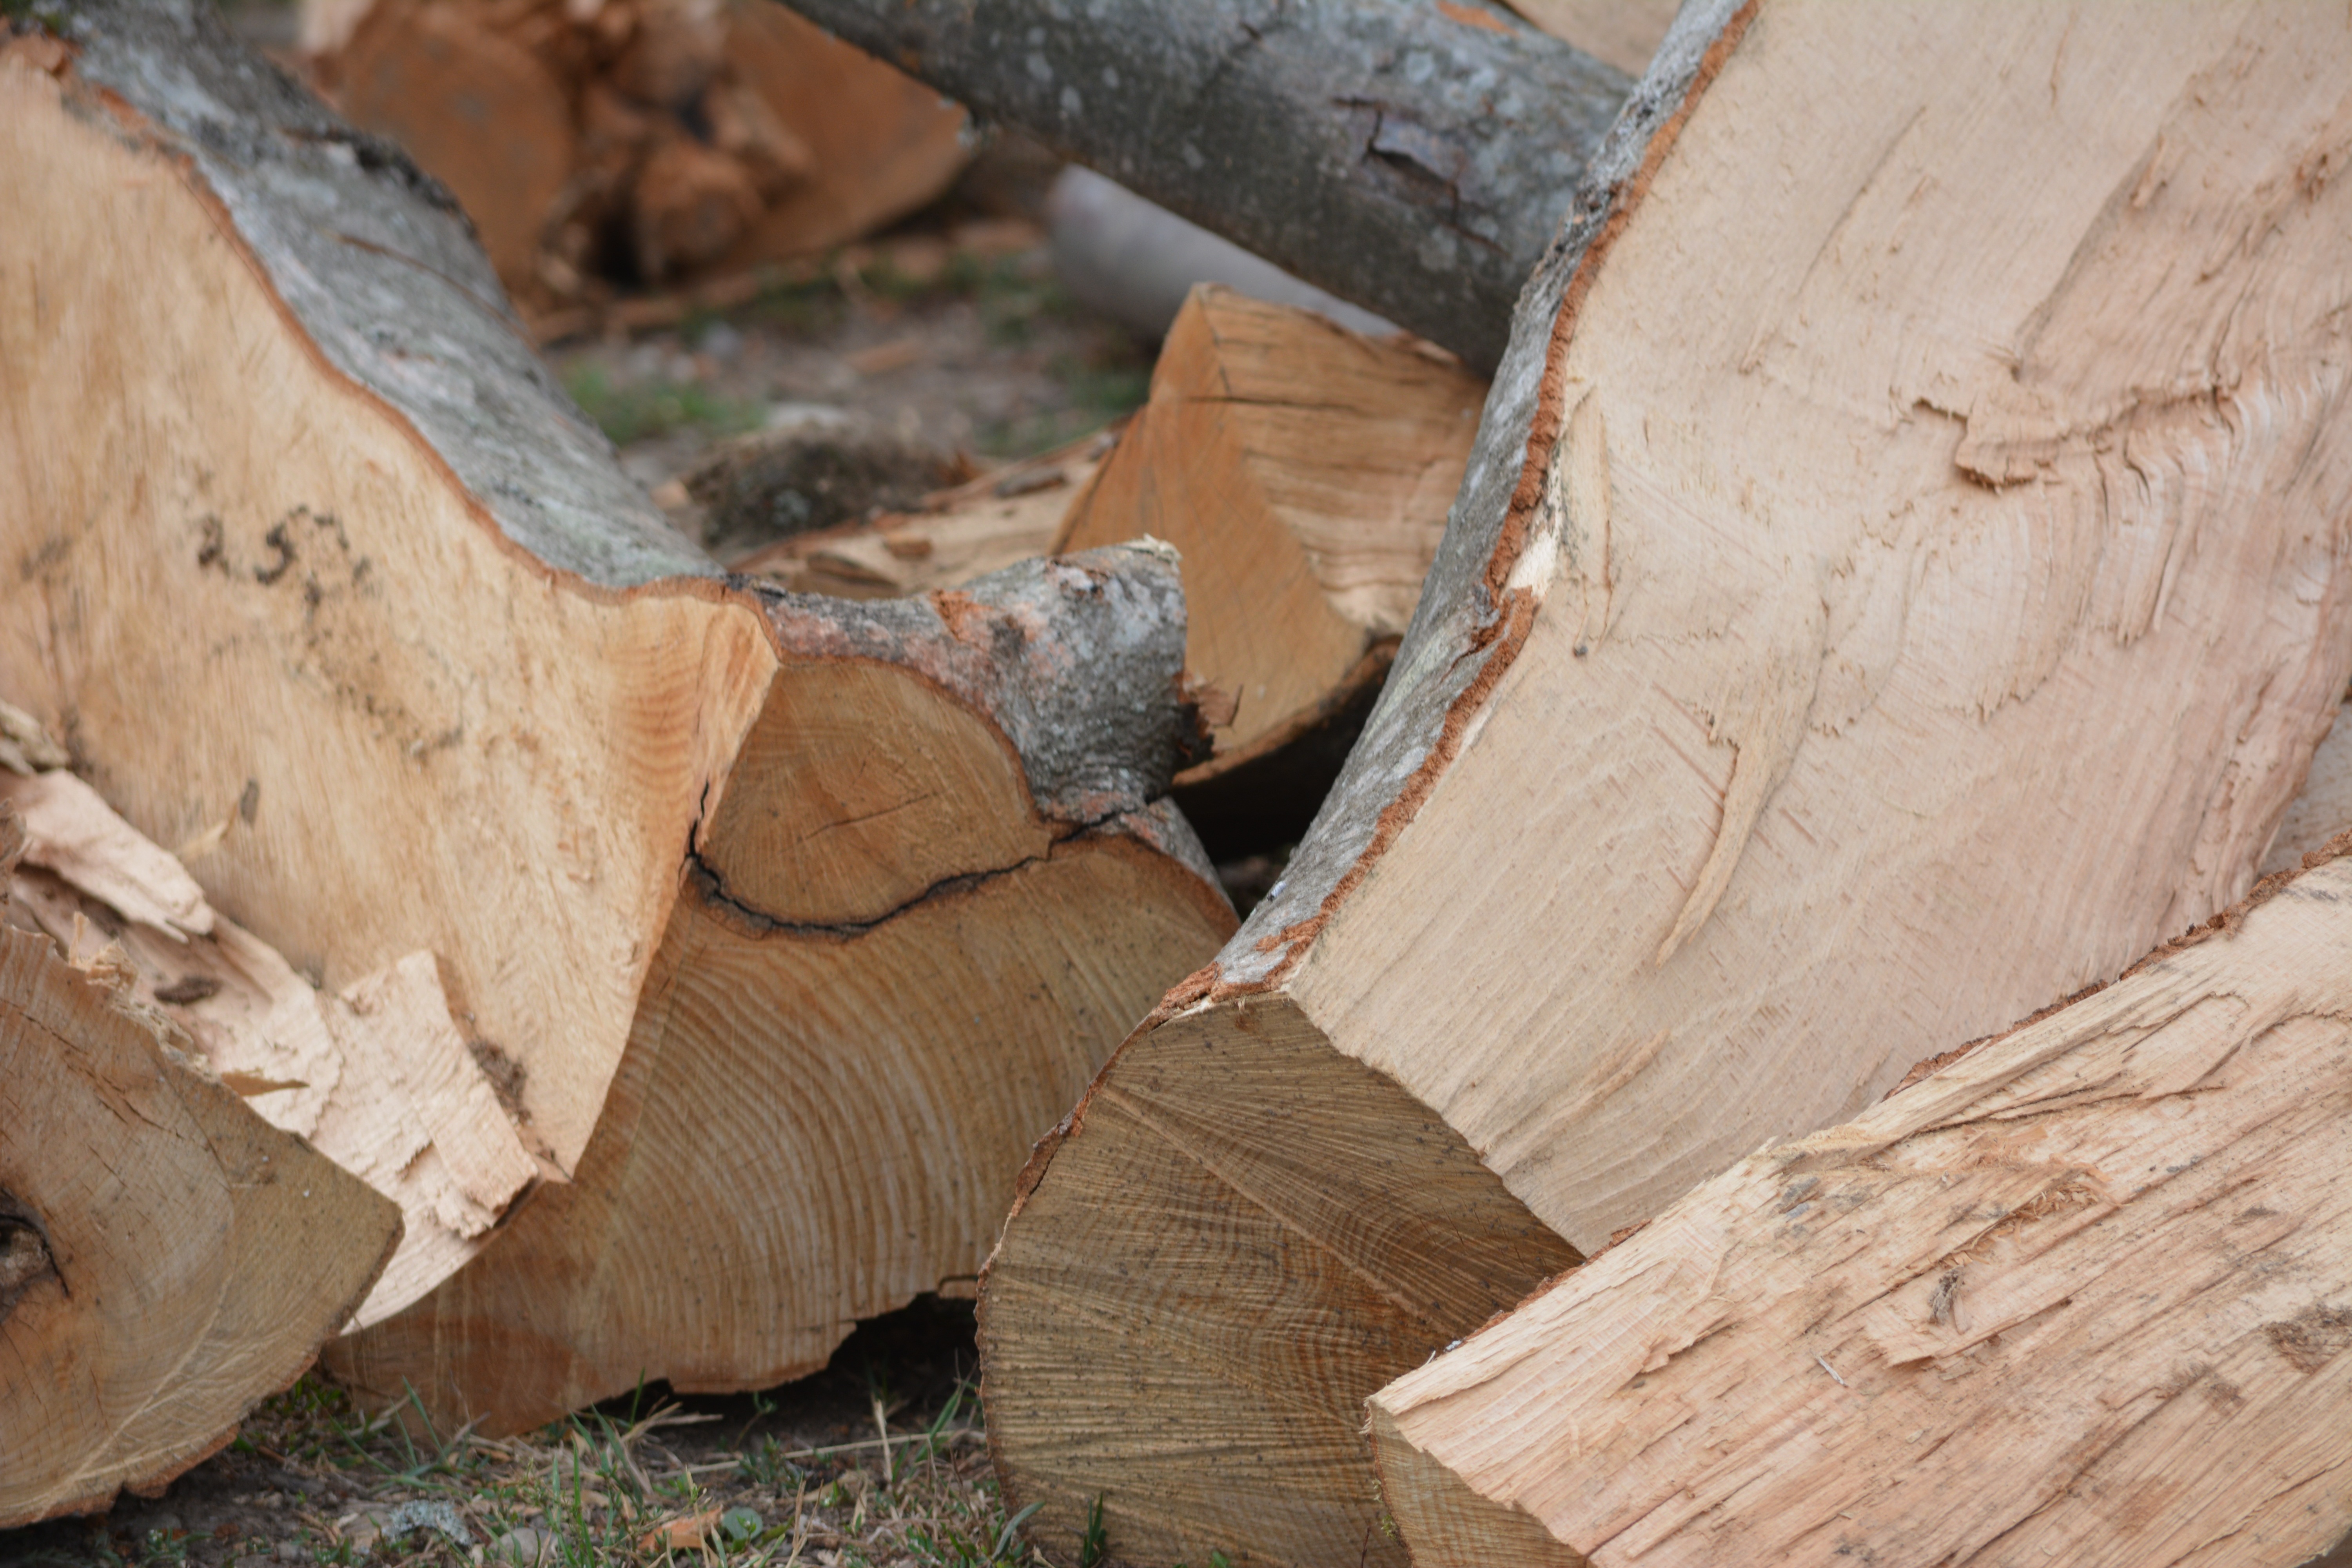
tree, rock, wood, trunk, wall, formation, soil, lumber, material, geology, trunks, boulder, carving, trunks of trees